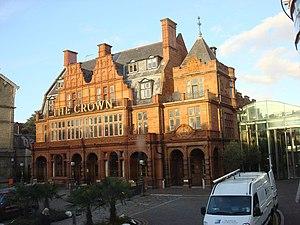
Cricklewood est un district situé au Nord-Ouest de Londres au Royaume-Uni, divisé entre le district de Brent et le district de Barnet.